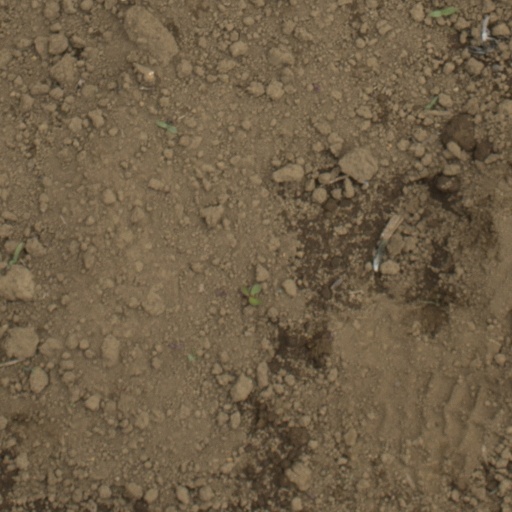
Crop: Jerusalem artichoke